History of Christianity

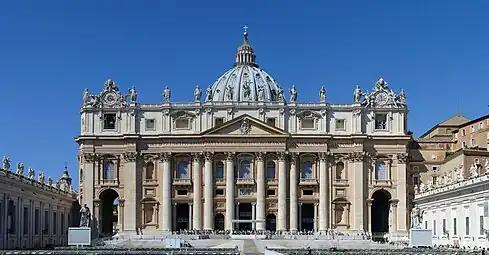
The facade of St. Peter's Basilica in the Vatican City.

Christian art, architecture, and literature blossomed under Constantine. The basilica, a type of Roman municipal court hall, became the model for Christian architecture. Frescoes, mosaics, statues, and paintings blended classical and Christian styles. Similarly, a hybrid form of poetry written in classical styles with Christian concepts emerged. In the late fourth century, Jerome was commissioned to translate the Greek biblical texts into the Latin language; this translation was called the Vulgate. Church Fathers of this period, such as Augustine of Hippo, John Chrysostom, Gregory of Nyssa, Athanasius of Alexandria, Basil of Caesarea, Gregory of Nazianzus, Cyril of Alexandria, and Ambrose of Milan, wrote vast numbers of works.